Road to the Big House

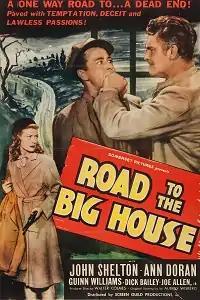
Film poster

Road to the Big House is a 1947 American crime drama film directed by Walter Colmes. It was based on a script by Aubrey Wisberg.